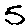
Label: 5